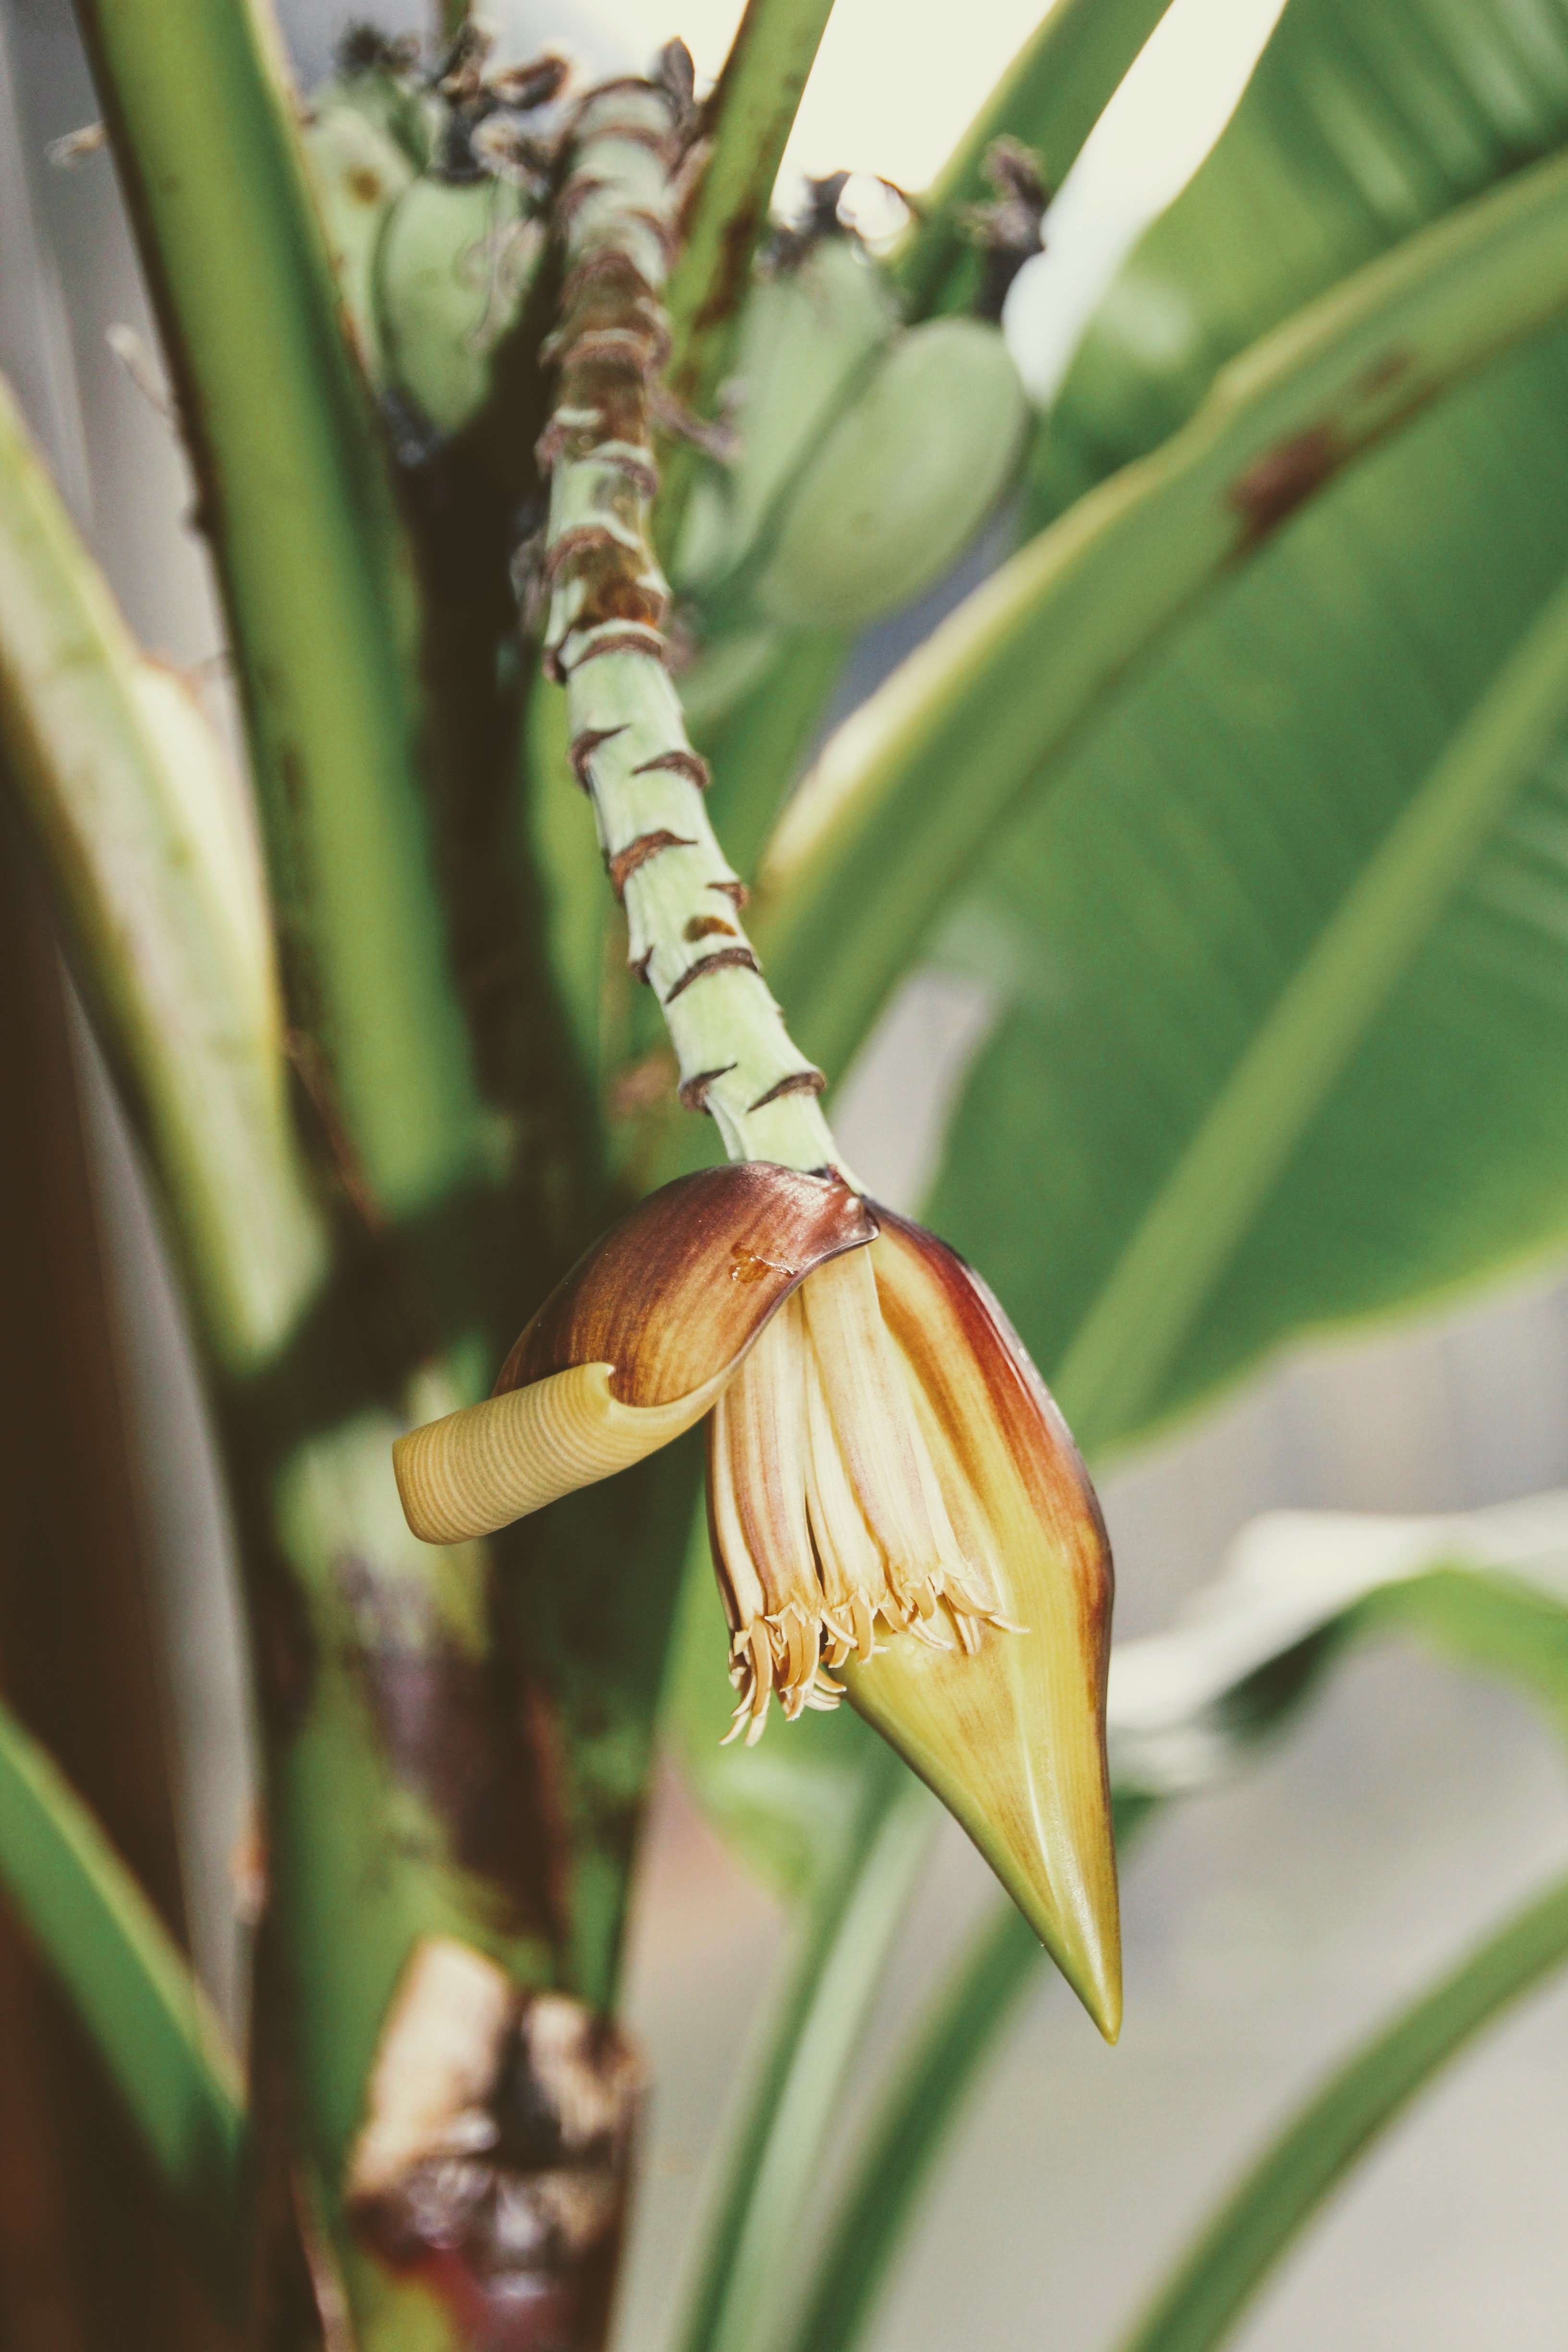
plant, flower, banana, flora, orchid, shrub, bud, tropics, inflorescence, flowering plant, banana plant, inflorescences, banana tree, dendrobium, plant stem, terrestrial plant